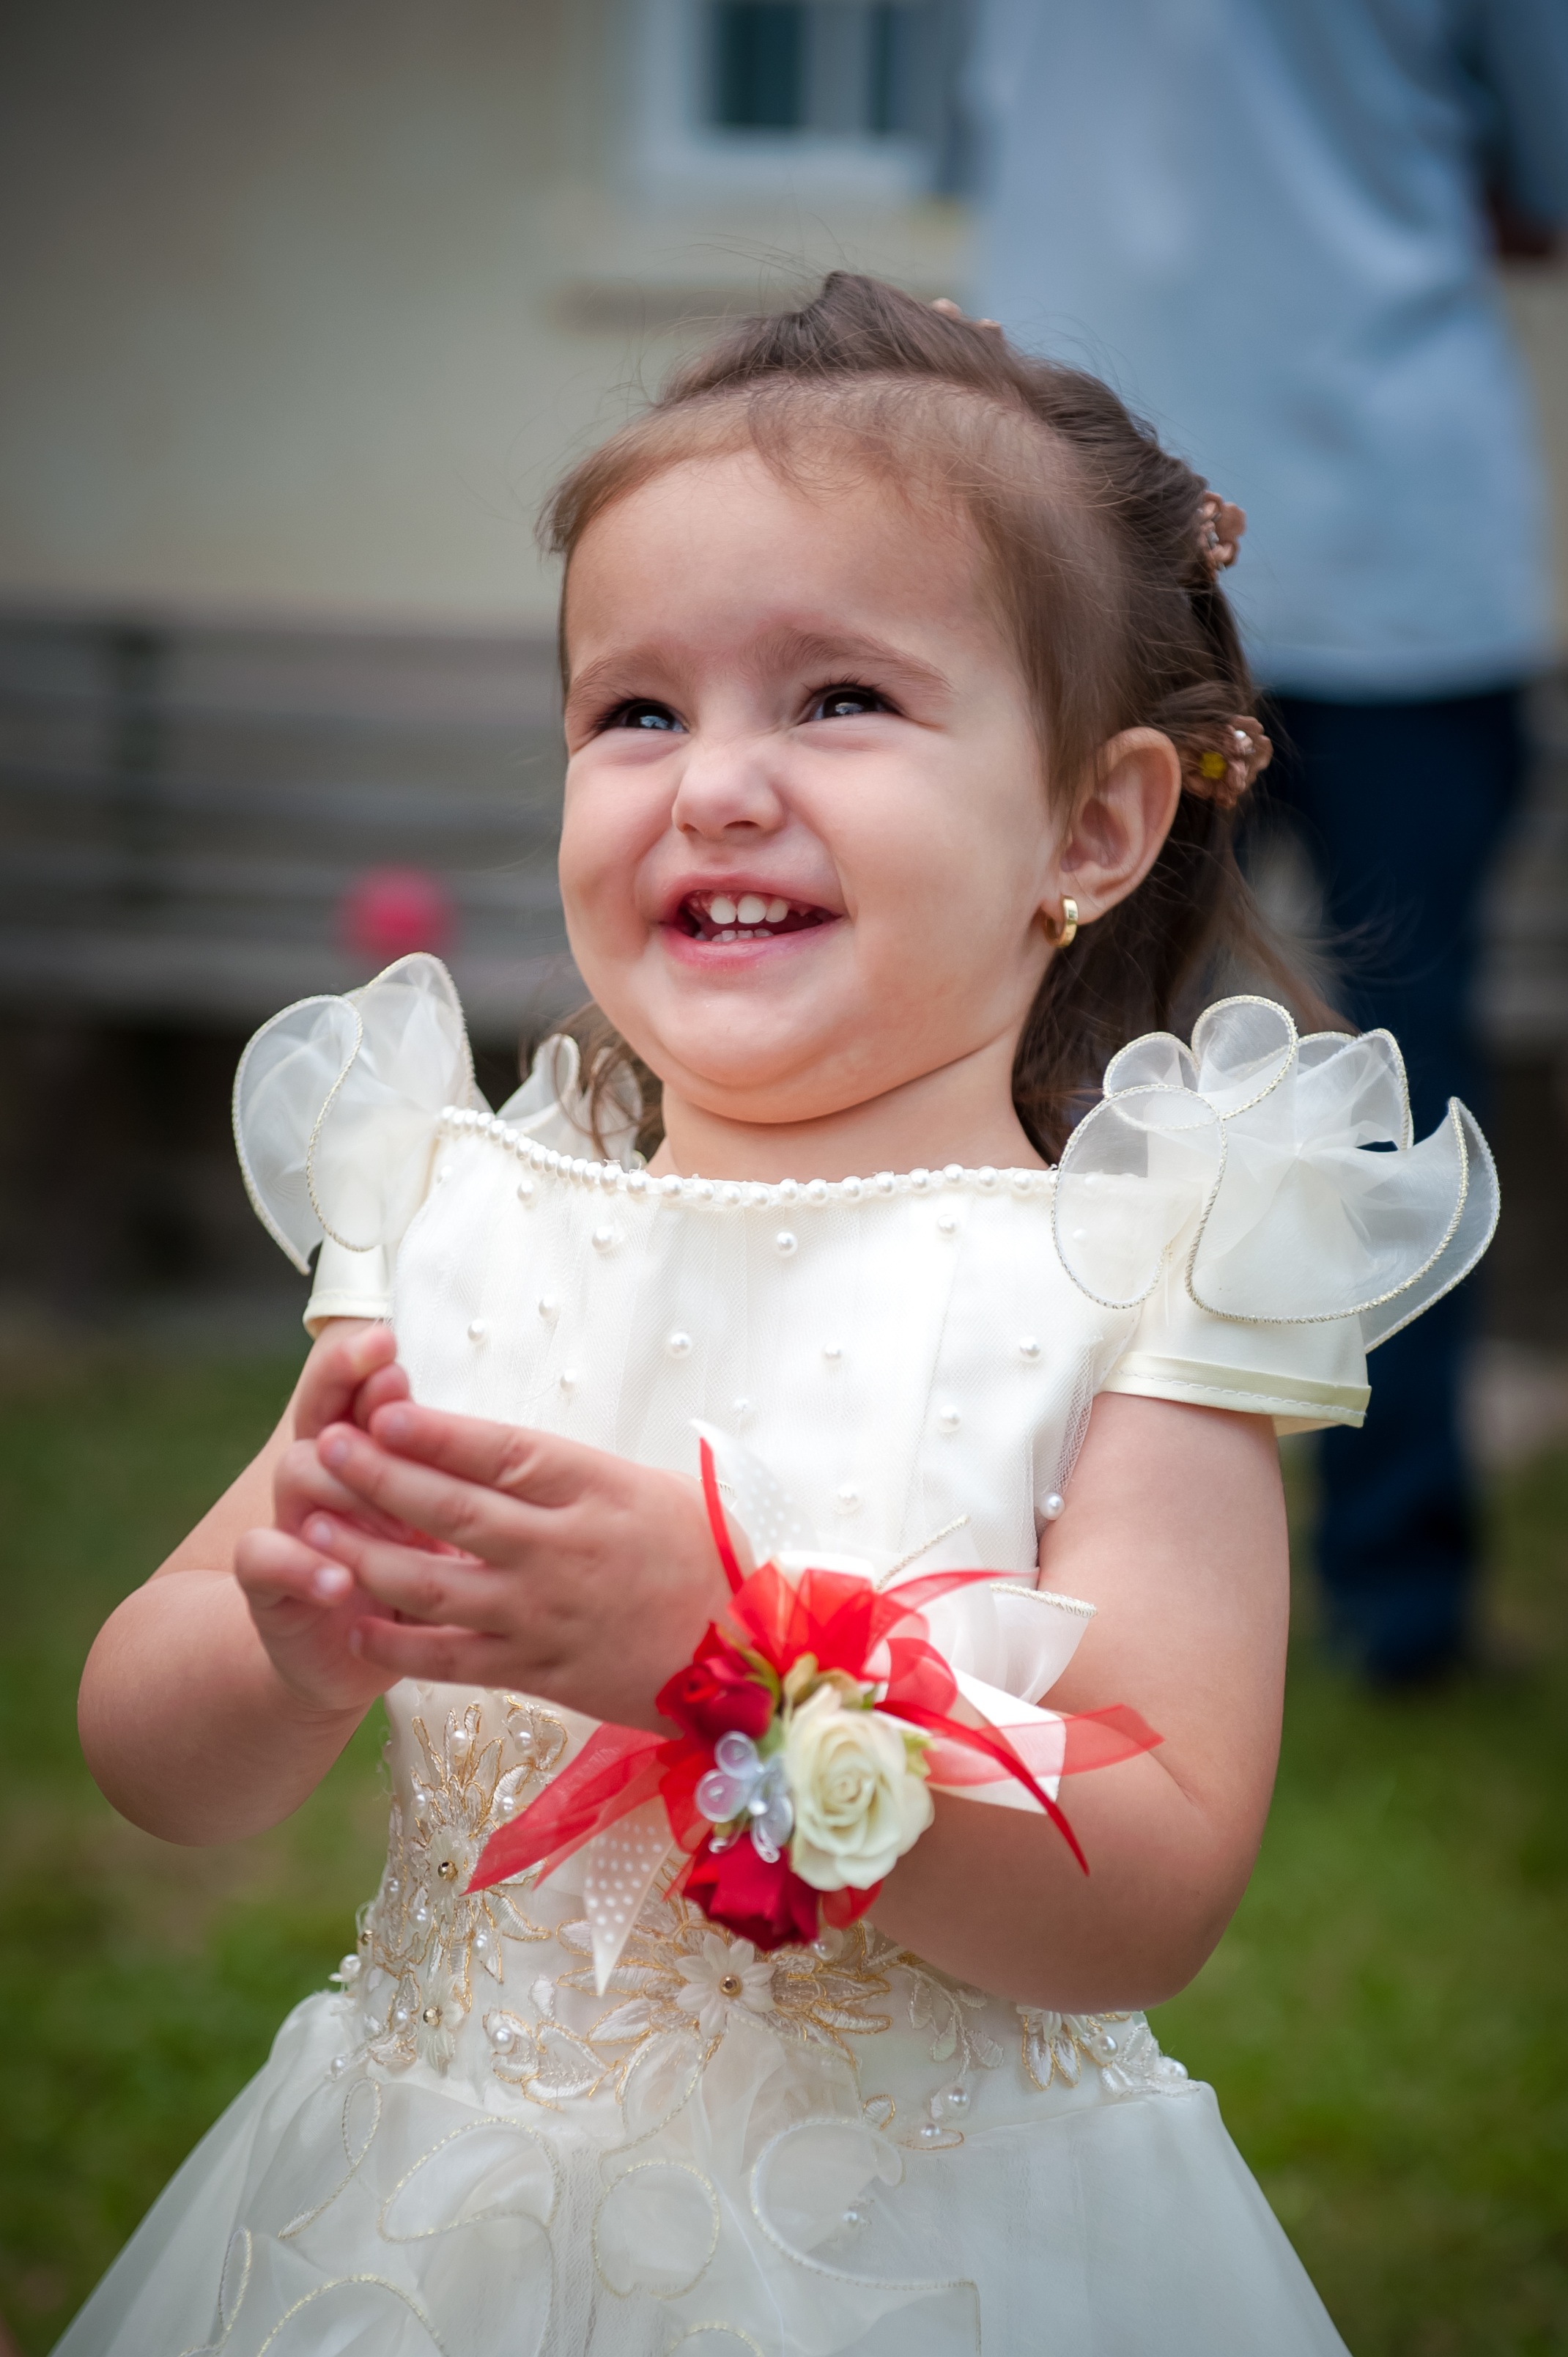
person, girl, woman, flower, male, child, wedding, bride, angel, ceremony, dress, infant, toddler, princess, ties, little girl, sissy, daria, little bride